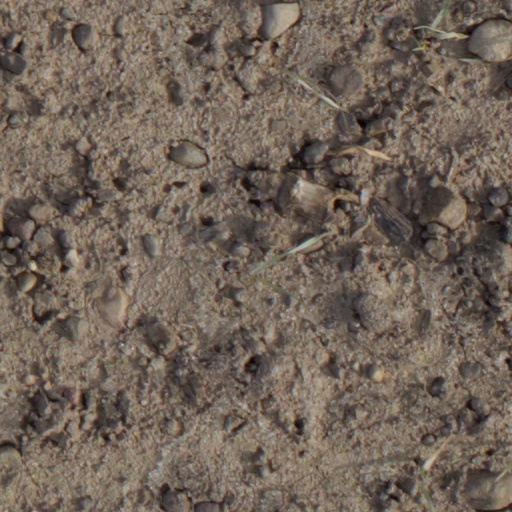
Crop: wheat